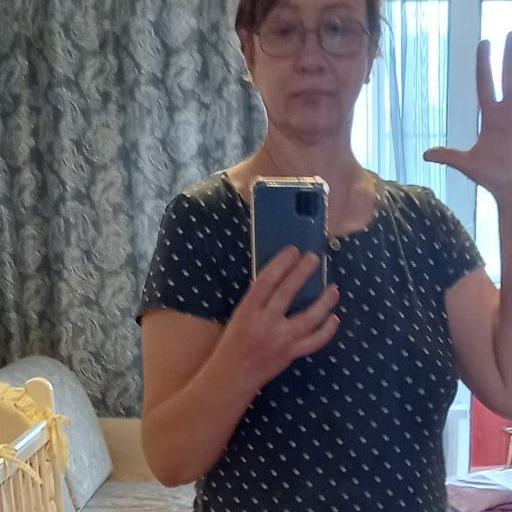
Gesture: no_gesture